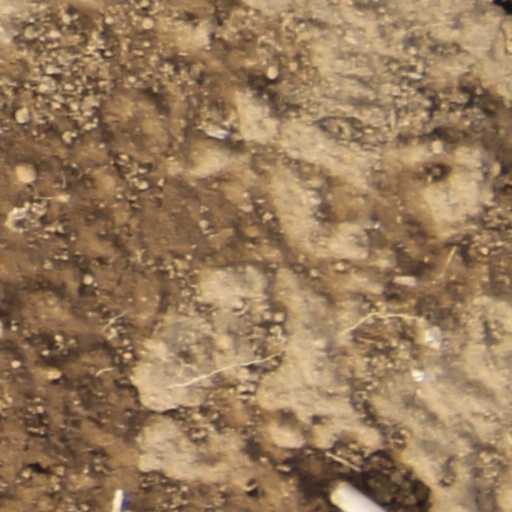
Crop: wheat